Washington County, Arkansas

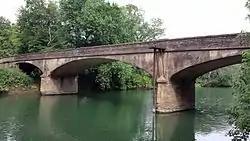
White River Bridge at Elkins

The county is located in the Ozark Mountains, a small mountain region between the Appalachians and the Rocky Mountains with distinct settlement patterns, history, and culture from surrounding agrarian regions (the Interior Plains of the Midwest United States and Mississippi Delta to the southeast), and the flat ranchlands of the Great Plains to the west. In the Ozarks, population density is low; recreation, logging, and poultry and livestock farming are the primary land uses. Pastureland or hayland occur on nearly level ridgetops, benches, and valley floors. Water quality in streams is generally exceptional. Most of the county is within the mountainous, forested Boston Mountains, with the north and west portions made up of the nearly level to rolling Springfield Plateau. Karst features such as springs, losing streams, sinkholes and caves are common.